Hyperdimension Neptunia (video game)

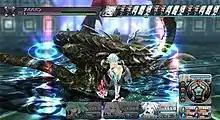
White Heart fighting against an enemy

This game is in essence a story-based adventure game, in the sense that much of the game is spent reading the on-screen text, as in a visual novel. However, the game also features 3D-style dungeon exploration, similar to recent "Final Fantasy" titles since "Final Fantasy XIII". Like most modern turn-based role-playing games, the dungeons feature random encounters, treasure chests, and various obstacles. These obstacles can be cleared by utilizing the various unique dungeon skills each character of Neptune's party has.